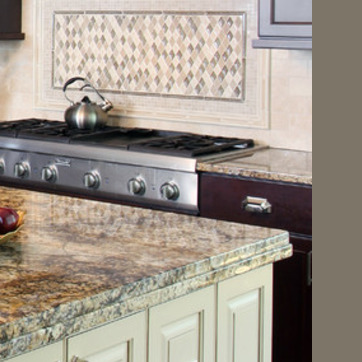
Material: metal